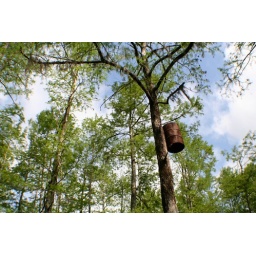
Old duck blind in tree, Lake Martin, Louisiana